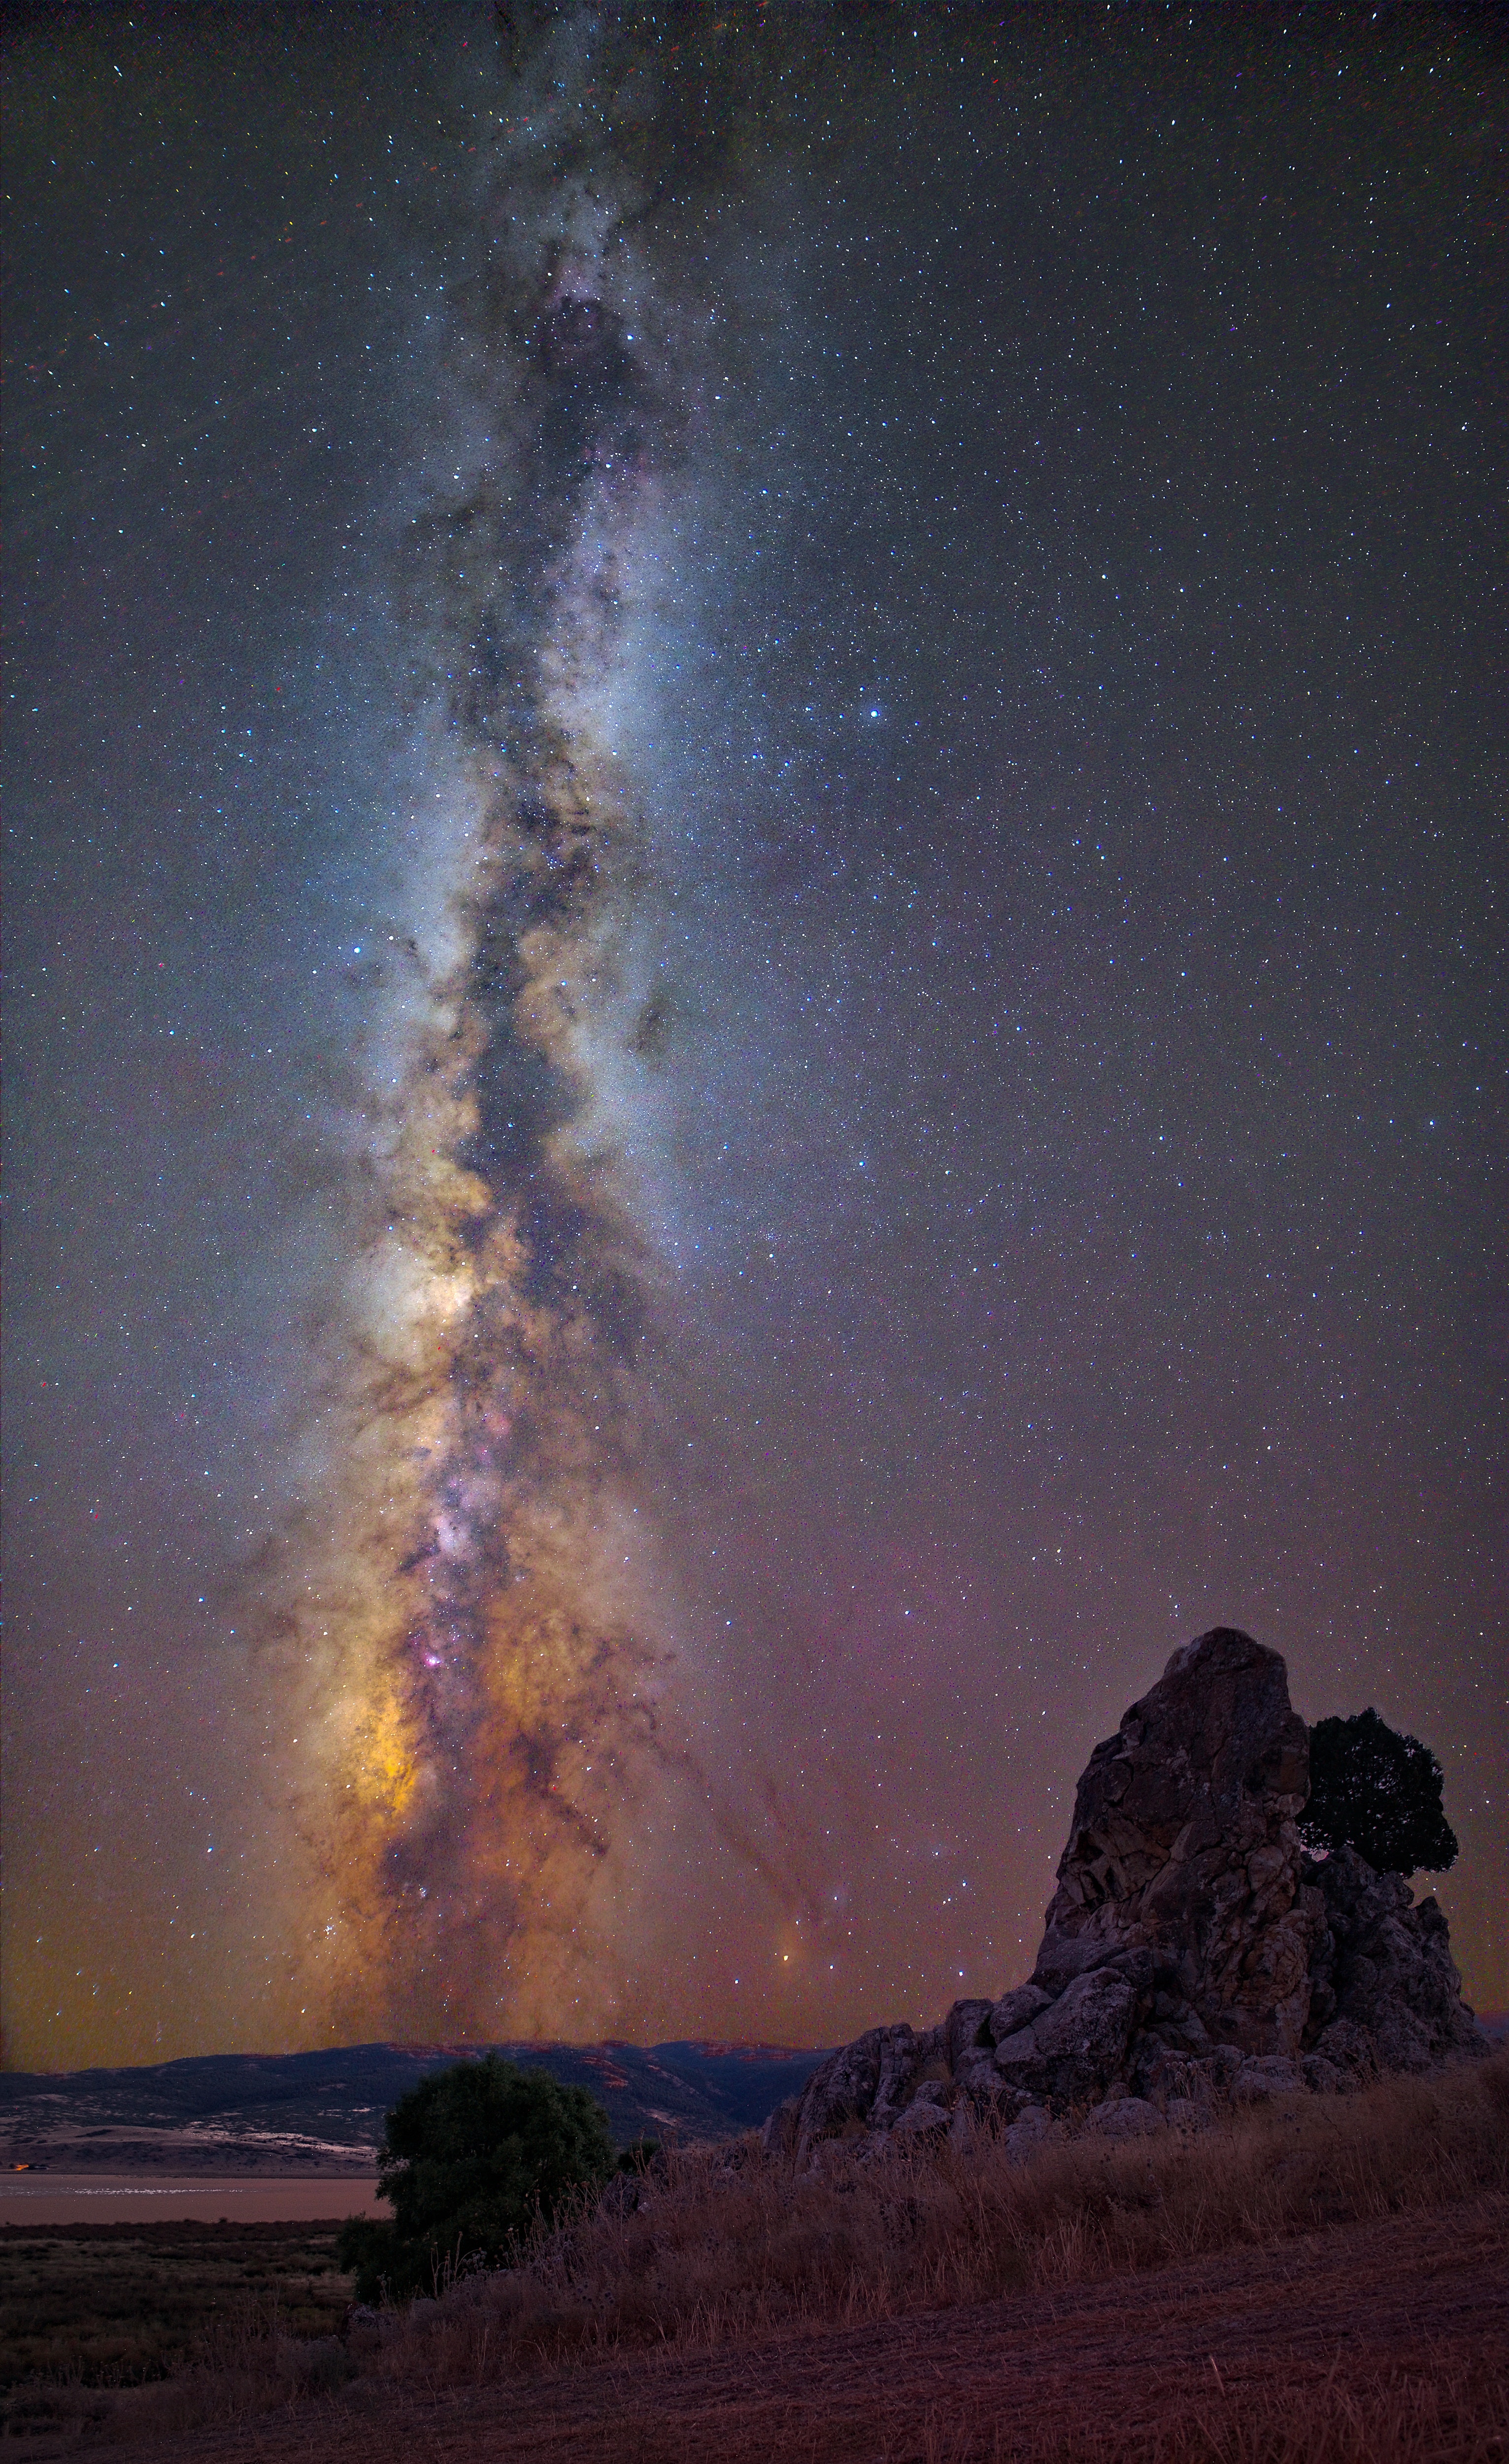
sky, natural environment, atmospheric phenomenon, natural landscape, midnight, science, astronomical object, space, landscape, darkness, star, galaxy, event, electric blue, pollution, night, universe, astronomy, constellation, liquid, milky way, rock, temperature, horizon, mountain, cloud